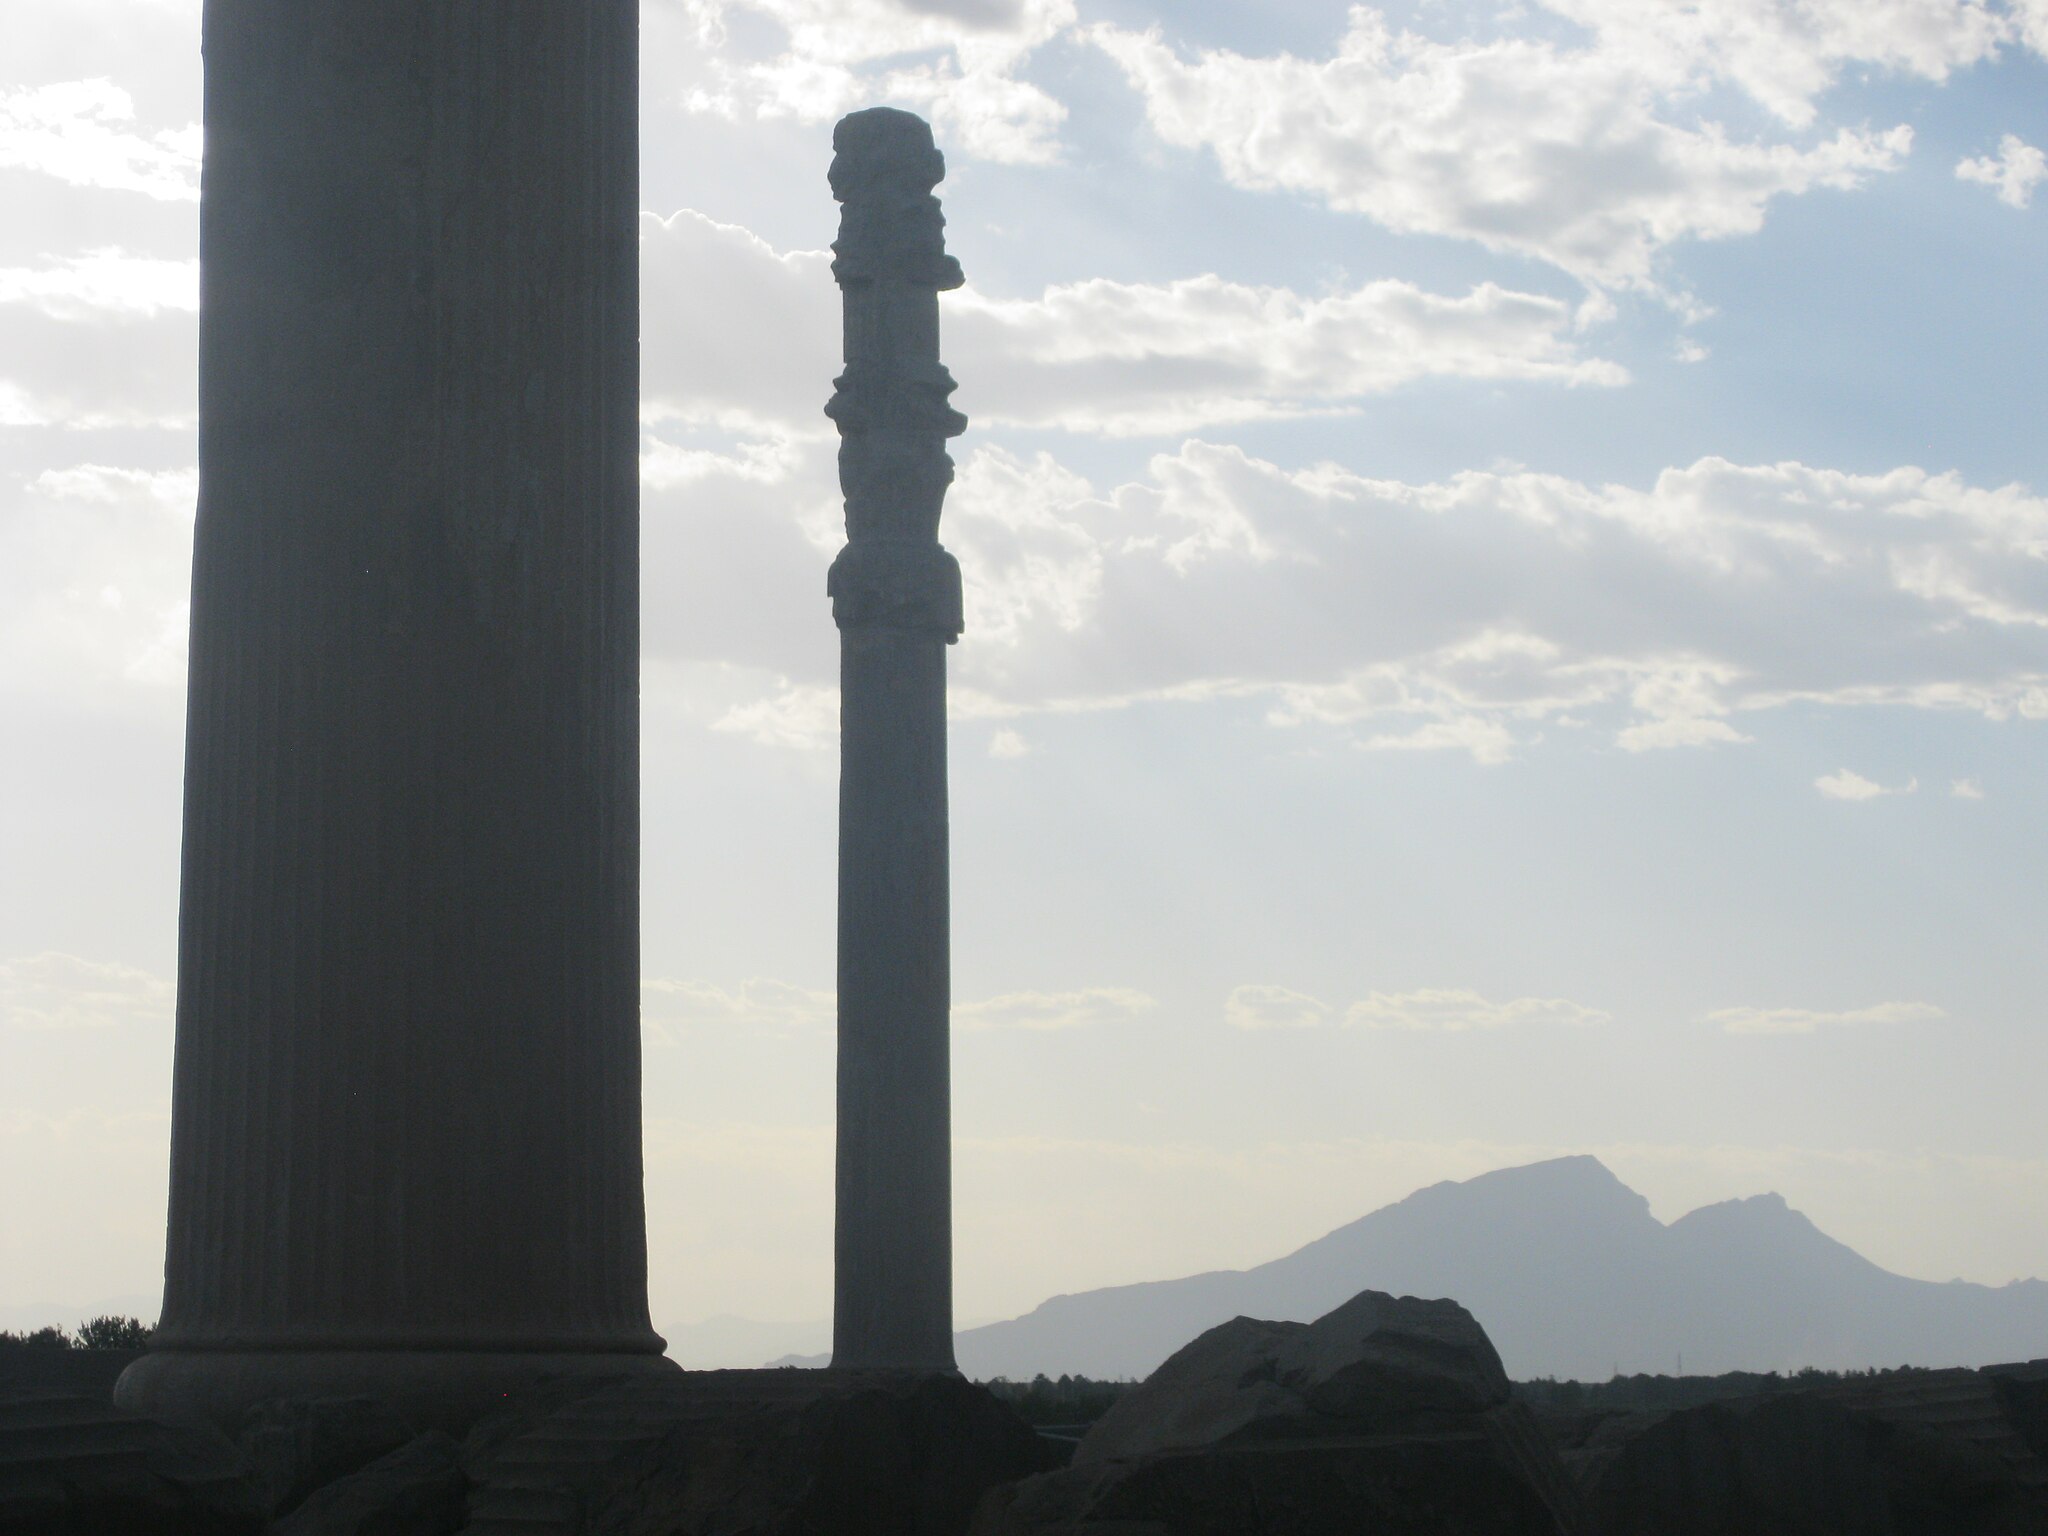
Title: Marv dasht, perspolise 04
Date: 2015-08-04 16:47:37
Categories: Self-published work, Images from Wiki Loves Monuments 2017, Cultural heritage monuments in Iran with known IDs, Uploaded via Campaign:wlm-ir, Images from Wiki Loves Monuments 2017 in Iran, 2015 in Persepolis, Images from Wiki Loves Monuments missing SDC depicts, Images from Wiki Loves Monuments missing SDC location of creation, Cultural heritage monuments in Iran missing SDC location of creation, Cultural heritage monuments in Iran missing SDC depicts, Columns in Gate of All Nations